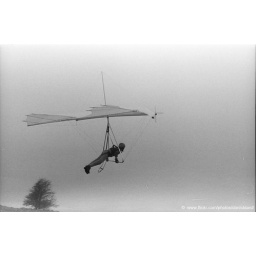
Ronny Green test flying his home made hang glider in the fog !!!!